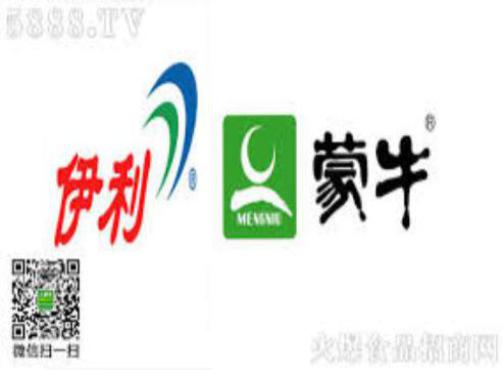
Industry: Food